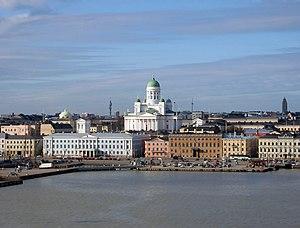
Les villes de Finlande sont un ancien statut administratif de 107 municipalités de Finlande. Bien qu'il ne reflète plus aucun distinction entre les municipalités depuis la réforme de 1977, le terme est encore utilisé et la distinction reste importante pour les Finlandais.
L'hôtel de ville d’Helsinki est un bâtiment construit dans le quartier de Kruununhaka à Helsinki en Finlande.
L' Ambassade de Suède à Helsinki est située au 7, Pohjoisesplanadi dans le quartier de Kruununhaka à Helsinki la capitale de la Finlande.
Kauppatori est la place du marché de la capitale finlandaise Helsinki et avec la place du Sénat voisine une des deux places les plus connues de la ville.